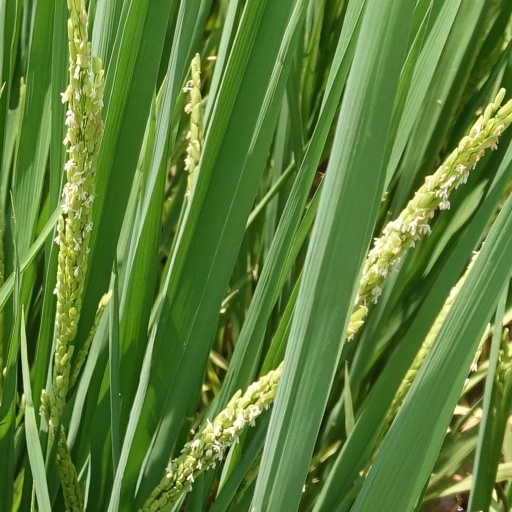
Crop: rice